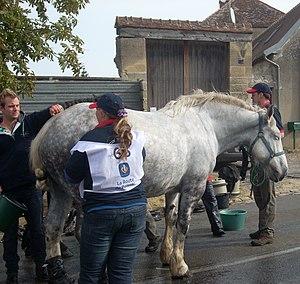
Contrôle vétérinaire d'un Percheron durant la route du Poisson 2012
La Route du poisson est une manifestation sportive et populaire d'attelage équestre. Créée en 1991 grâce à l'aide du haras de Compiègne, cette course d'endurance de 24 heures est organisée en septembre pour relier Boulogne-sur-Mer à Paris. Elle est ouverte aux chevaux de trait qui, traditionnellement, transportaient ainsi le poisson frais jusqu'aux marchés parisiens avant l'ouverture des voies de chemin de fer. À l'origine biennale, elle est devenue triennale depuis 2005. Plus grande course d'attelage du genre en Europe, elle attire environ 300 000 spectateurs, et se ponctue d'épreuves mettant en valeur la puissance et la maniabilité des chevaux de trait, comme la traction du flobart.